Ridgefield High School (Connecticut)

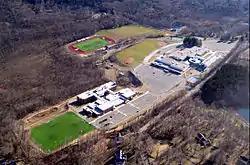
Aerial view of the school and Scotts Ridge Middle School.

Ridgefield High School (RHS) is a public high school in Ridgefield, Connecticut, United States. It is part of the Ridgefield School District. It was ranked 119th in "Newsweek"s 2015 list of the top 1,600 high schools in America and 226th in "U.S. News & World Report"s 2012 list of the top 4,813 high schools.